Todd Rundgren

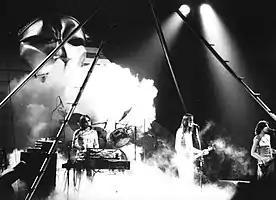
Utopia on their "Ra" tour at the Fox Theatre in Atlanta in 1977. Rundgren is pictured on second-right.

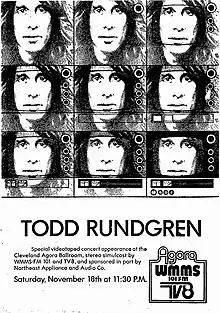
1978 print ad for Rundgren's simulcast concert at the Agora Ballroom in Cleveland

"A Wizard, a True Star" included "Rock N Roll Pussy", a song aimed at former Beatle John Lennon. In 1974, Rundgren and Lennon were embroiled in a minor feud over comments Rundgren made in the February edition of "Melody Maker" magazine. In the article, he accused Lennon of striking a waitress at the Troubadour in Hollywood and called him a "fucking idiot" proselytizing revolution and "acting like an ass". In September, the magazine published Lennon's response, in which he denied the charges and referred to the musician as "Turd Runtgreen": "I have never claimed to be a revolutionary. But I am allowed to sing about anything I want! Right?" Later, Rundgren said, "John and I realized we were being used and I got a phone call from him one day and we just said: 'Let's drop this now.'"